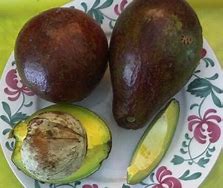
Label: Avocado